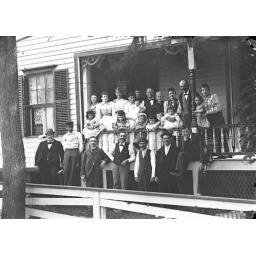
From a set of glass plates purchased in Sea Cliff, NY